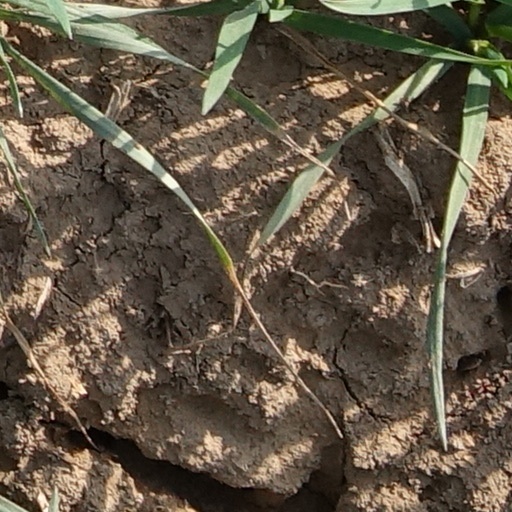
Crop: wheat